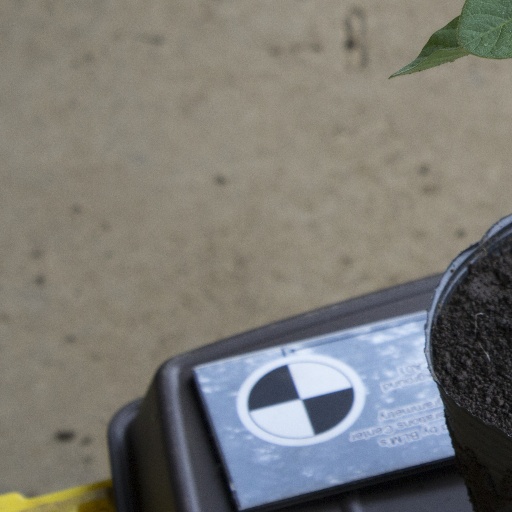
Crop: soybean